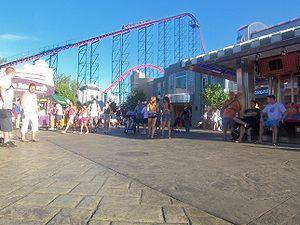
Superman the Ride est un parcours de méga montagnes russes du parc Six Flags New England, situé à Agawam dans le Massachusetts près de Springfield, aux États-Unis.
Jazzland devenu Six Flags New Orleans
Sont considérées comme méga montagnes russes les installations qui mesurent entre 200 et 299 pieds, avec ou sans inversions.